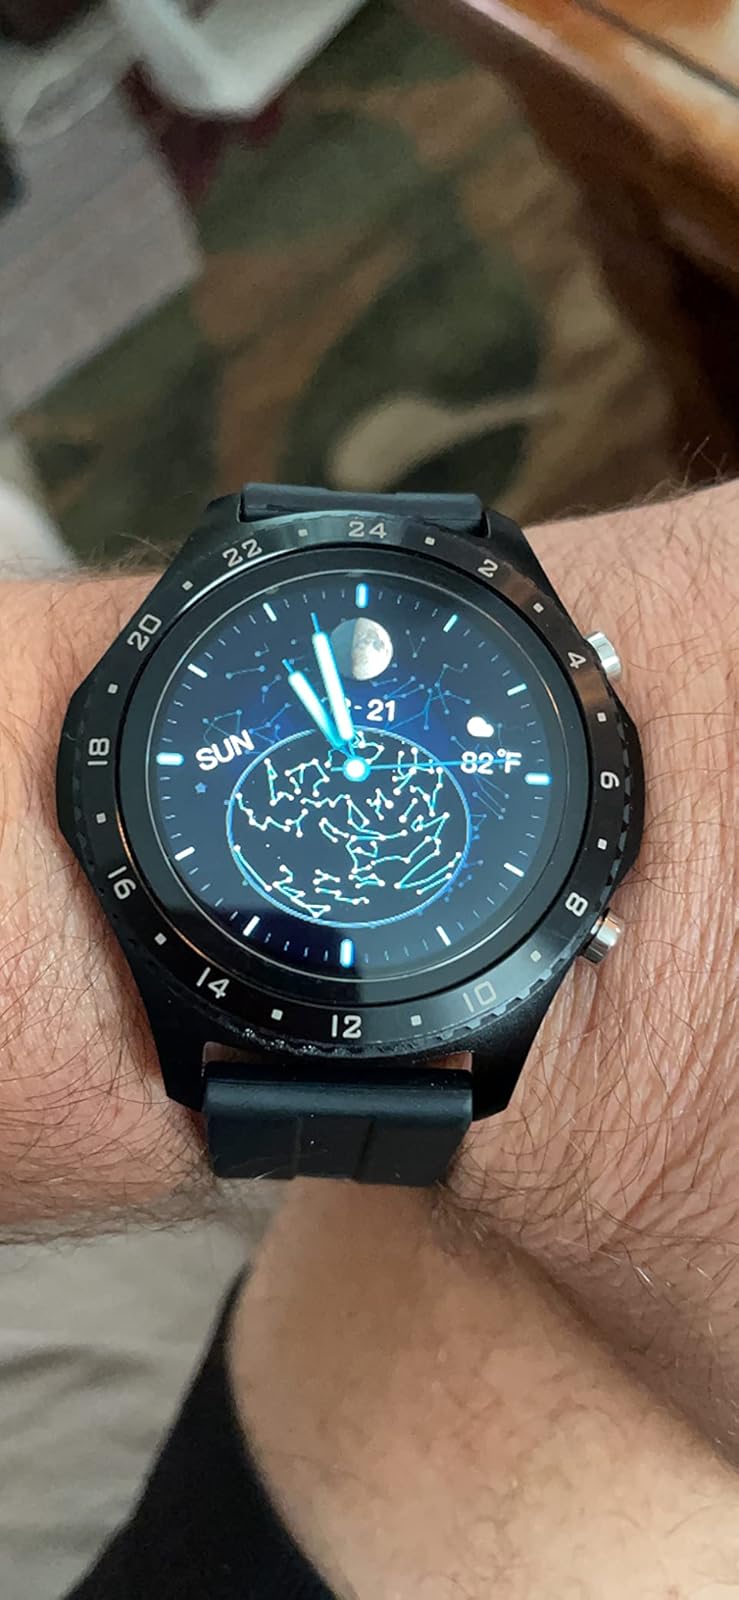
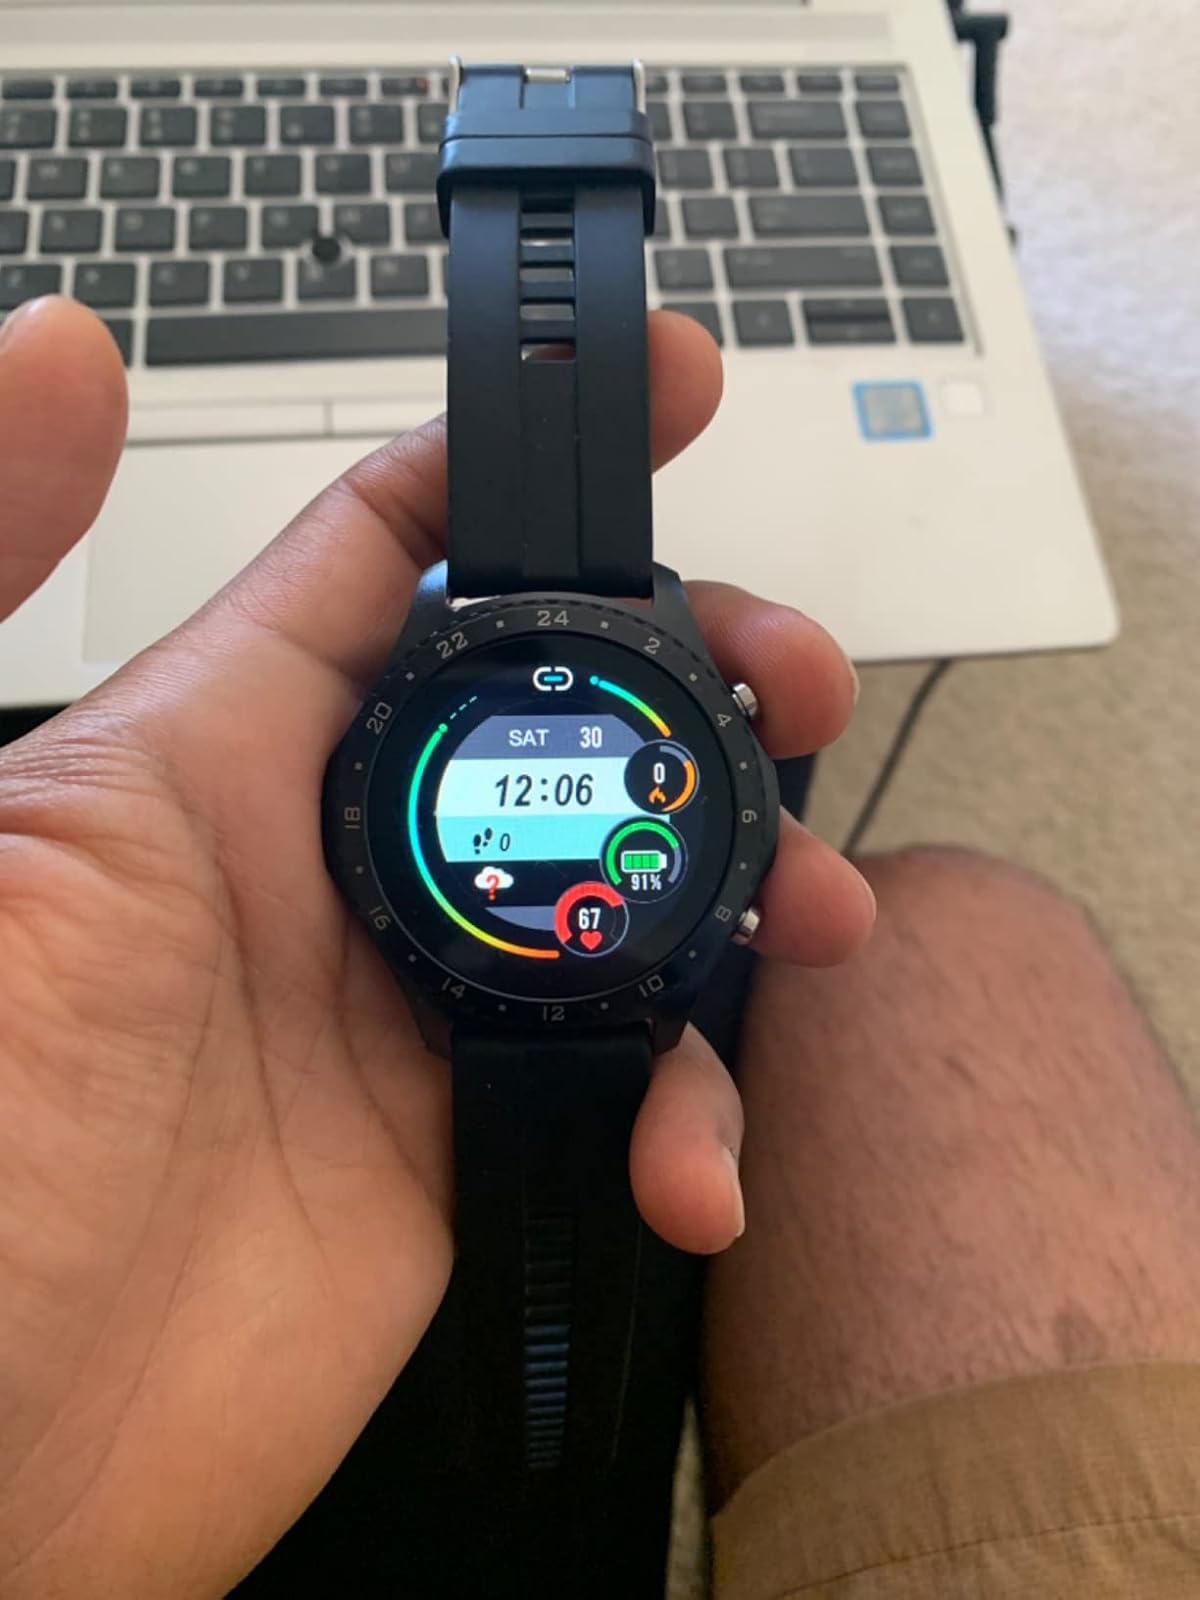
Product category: smartwatch
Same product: yes